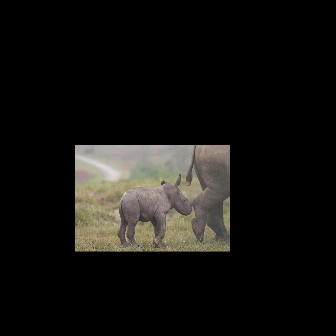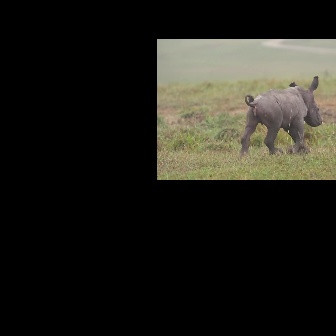
  Please identify the target specified by the bounding box [117,173,192,248] in the first image and locate it in the second image. Return the coordinates in [x_min,y_min,x_max,y_max] format.
Answer: [240,75,322,157]